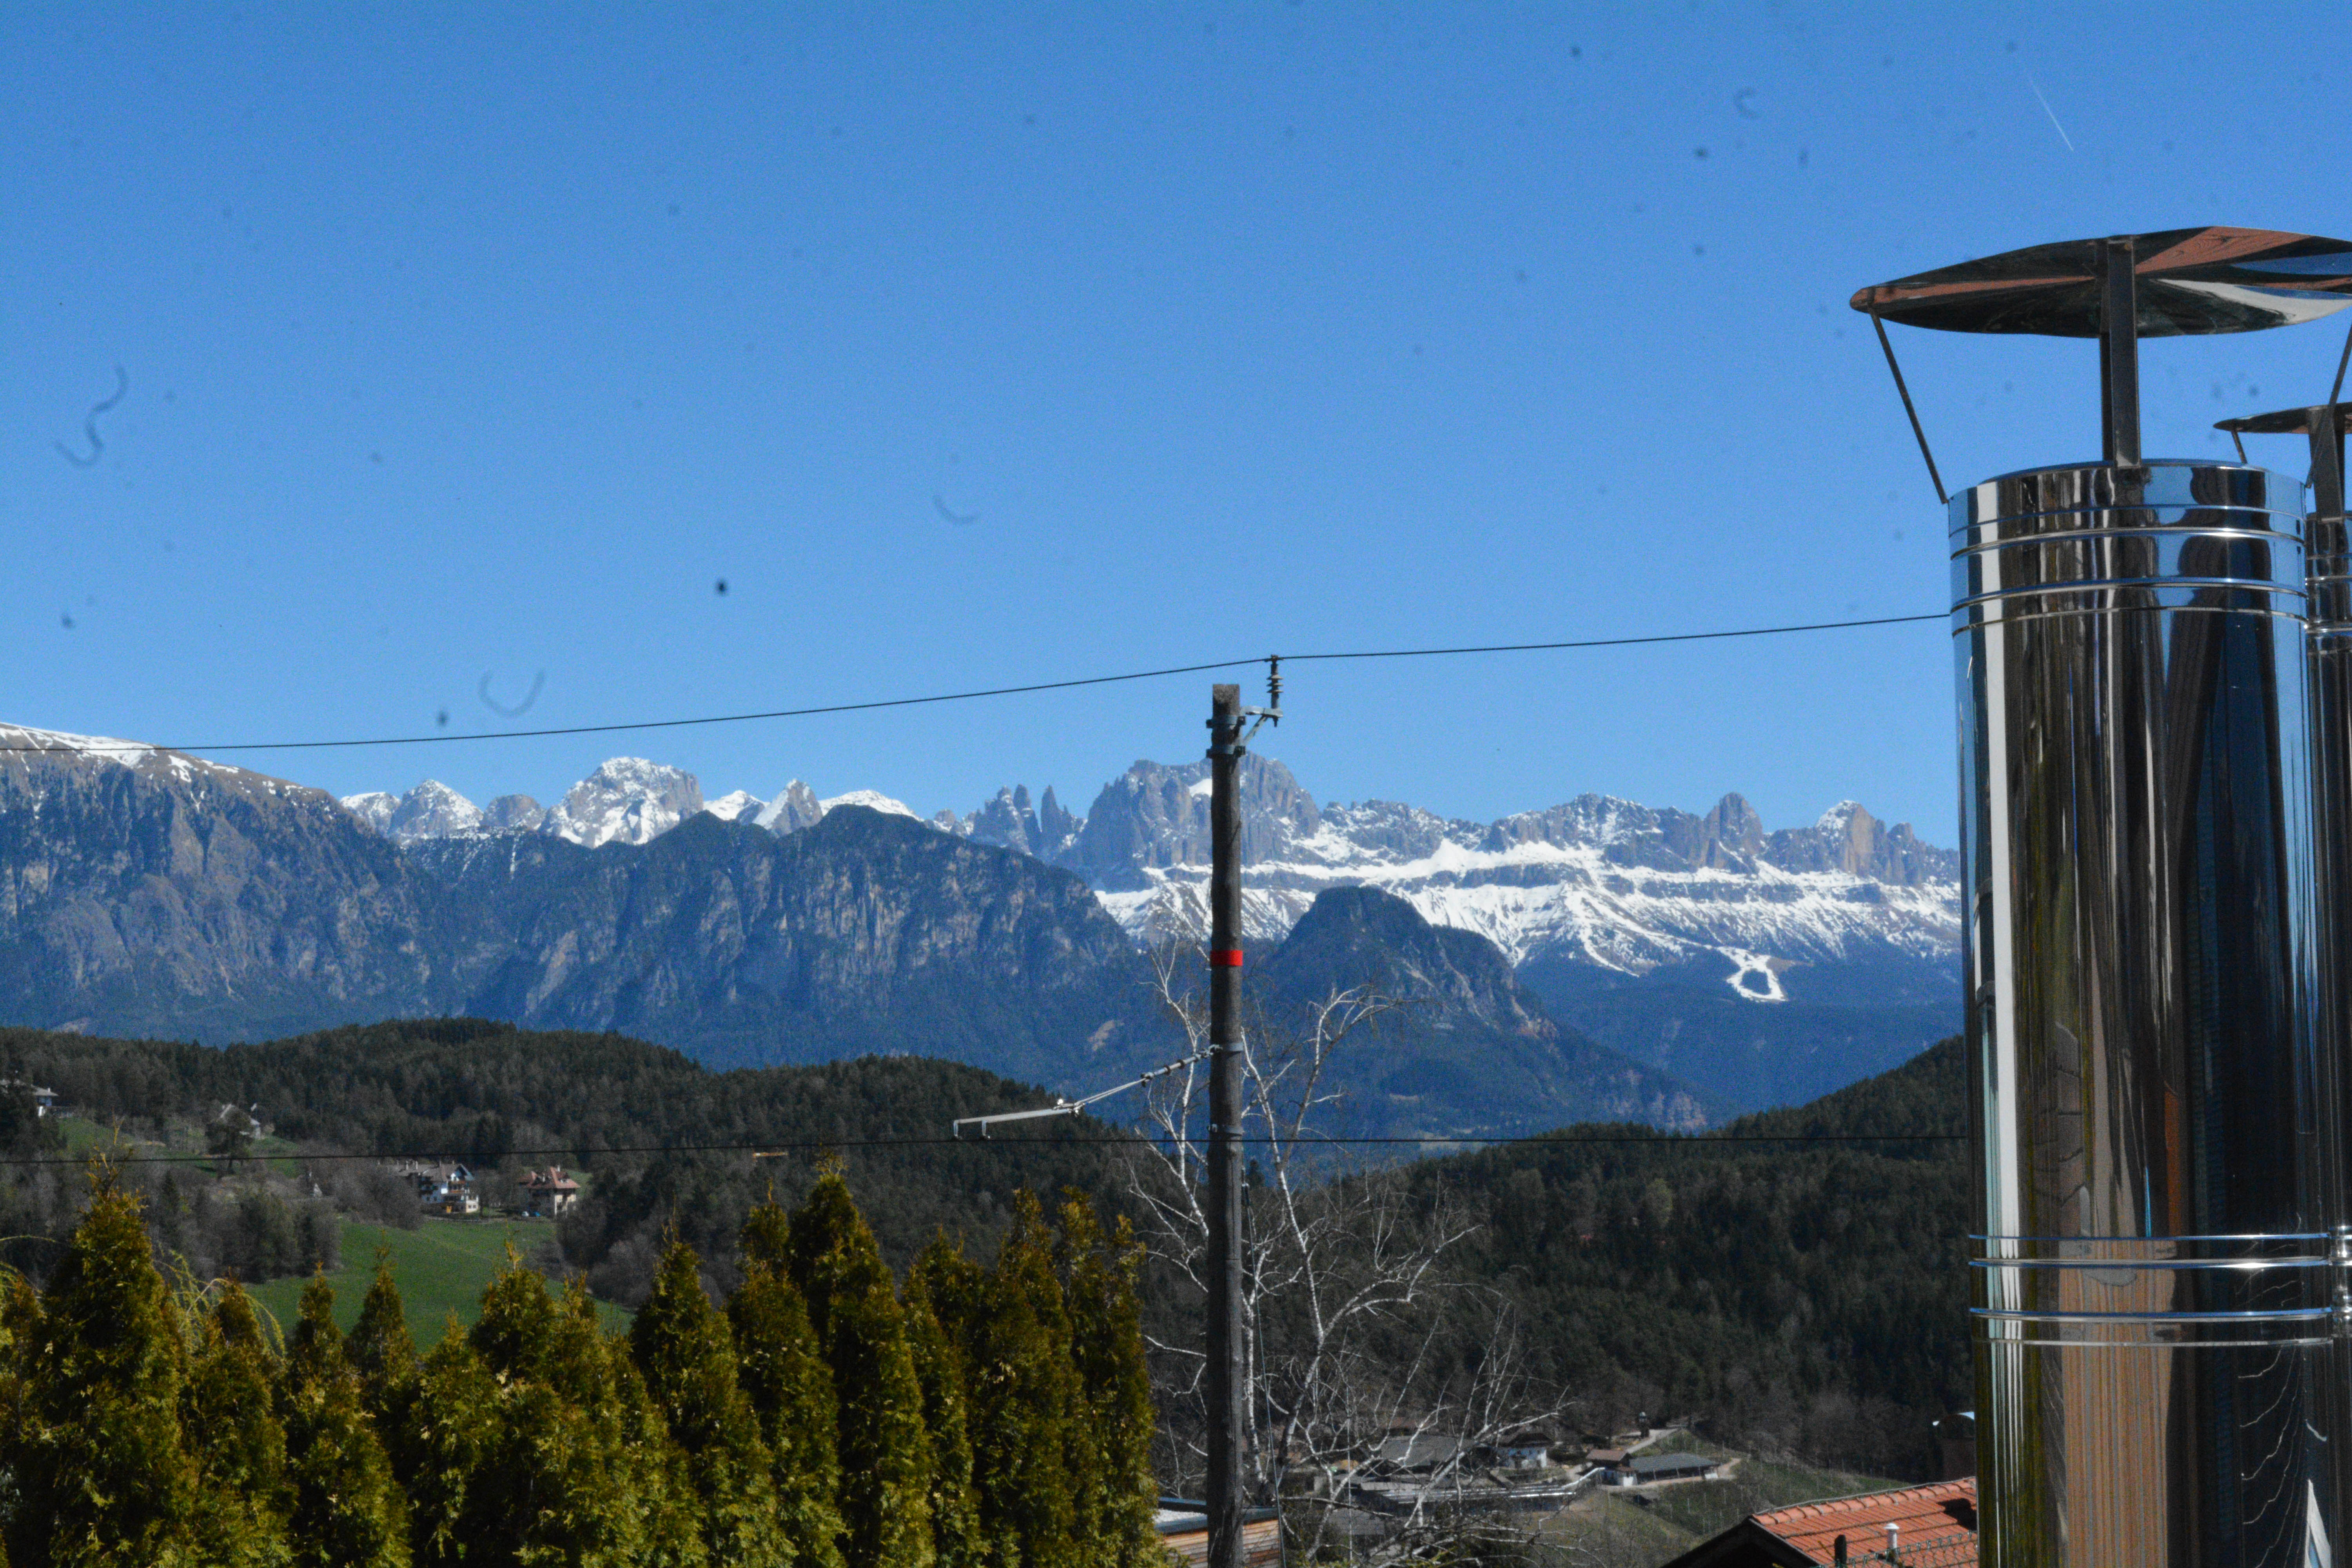
mountain, mountain range, mountainous landforms